Rudradaman I

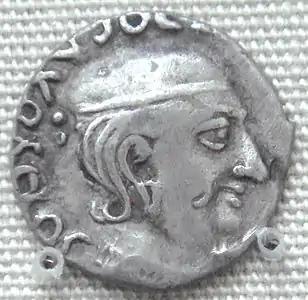
Rudradāman I coin, with corrupted Greek legend. British Museum.

Rudradāman I (r. 130–150) was a Śaka ruler from the Western Kshatrapas dynasty. He was the grandson of the king Caṣṭana. Rudradāman I was instrumental in the decline of the Sātavāhana Empire. Rudradāman I took up the title of "Maha-kshtrapa" ("Great Satrap"), after he became the king and then strengthened his kingdom.